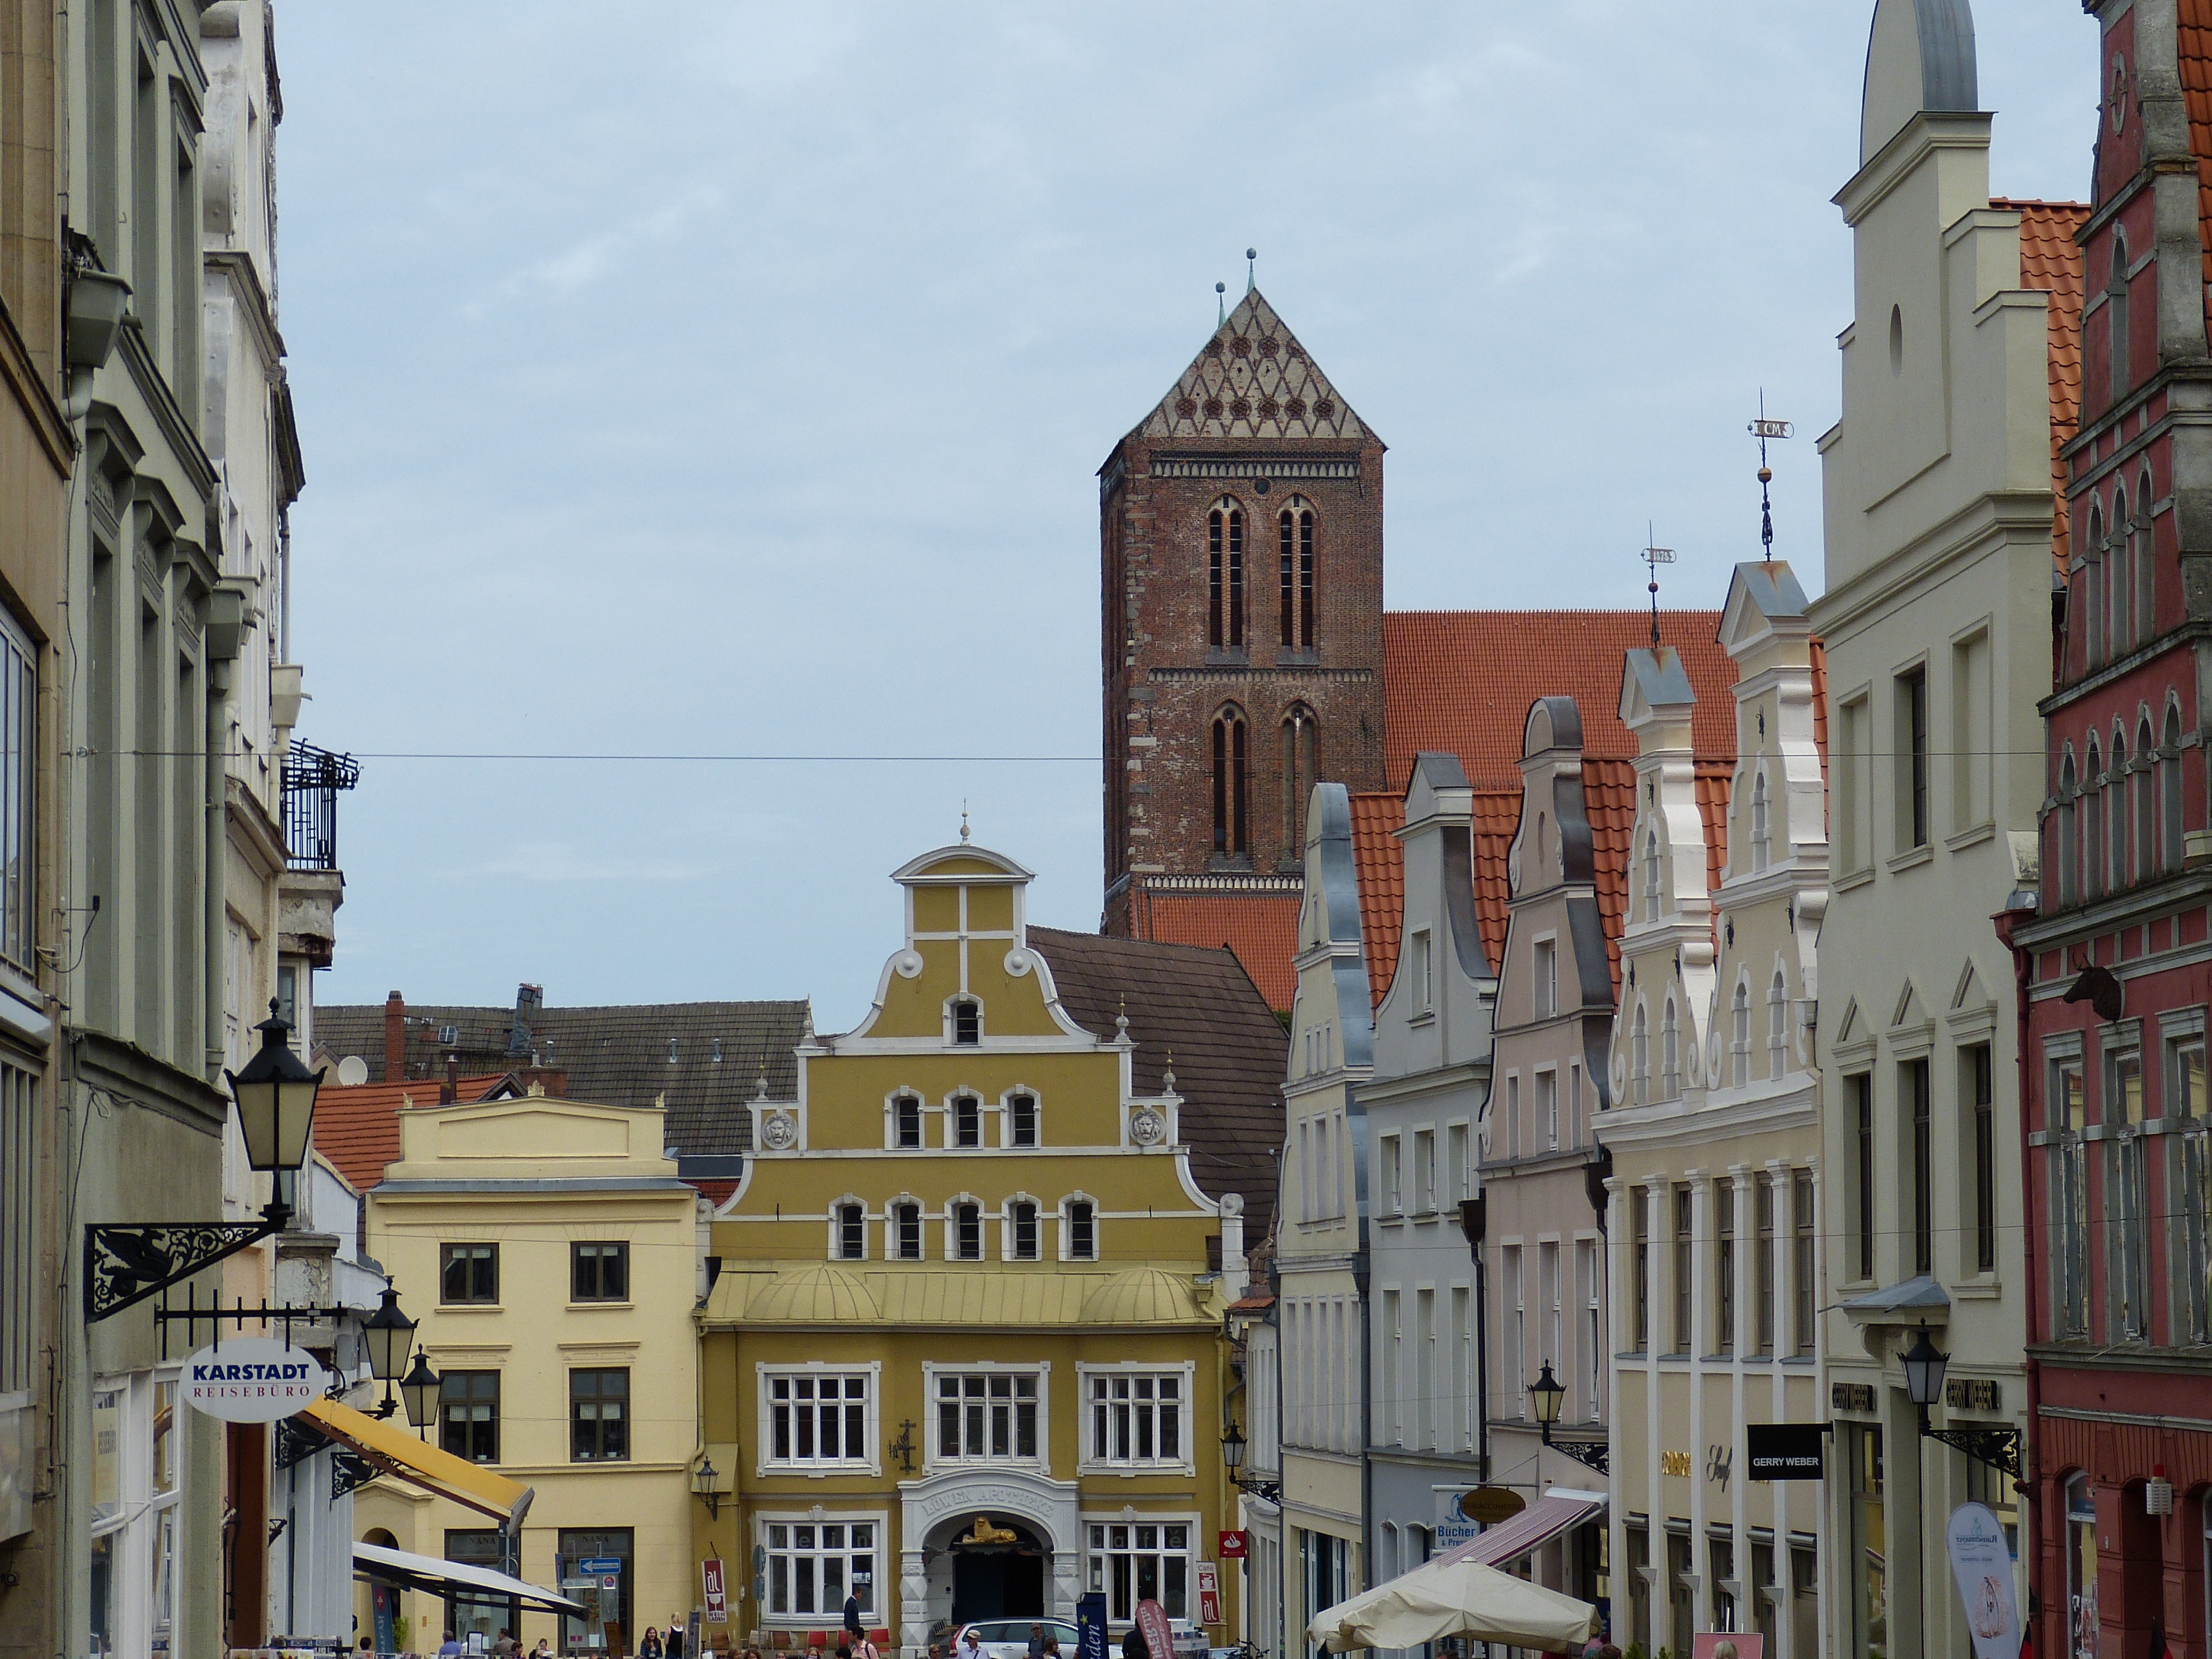
architecture, town, building, city, canal, cityscape, downtown, plaza, landmark, facade, church, cathedral, tourism, waterway, old town, steeple, town square, historically, mecklenburg, neighbourhood, gable, wismar, tours, historic old town, human settlement, nicolai church